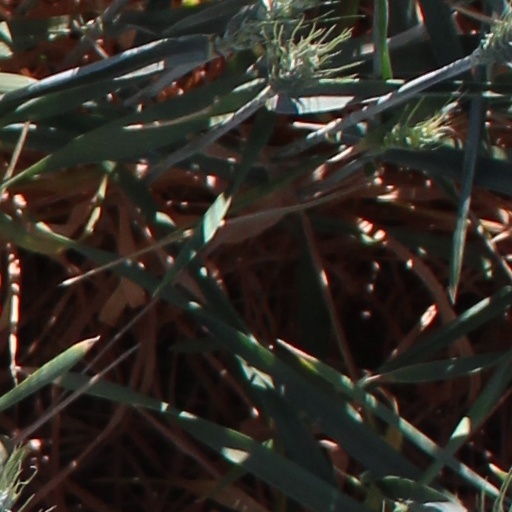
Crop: wheat